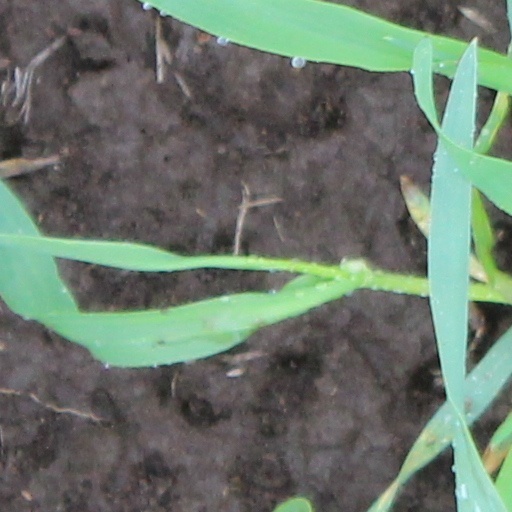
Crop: wheat